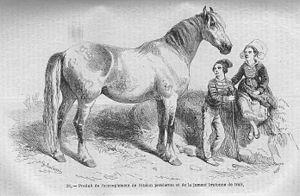
Cheval croisement percheron x bretonne
Le Breton est une race de chevaux de trait originaire de Bretagne. Issu de robustes petits chevaux locaux, son élevage s'organise dès la fin du XVIIᵉ siècle sous l'influence de très nombreux croisements. Apprécié des militaires comme des paysans pour son amble confortable, sa capacité de traction et sa polyvalence, le Breton connaît un grand succès à l'arrivée du XXᵉ siècle. Il quitte par trains et bateaux entiers sa Bretagne natale depuis Landivisiau. Il sert d'améliorateur pour d'autres races de chevaux de trait. En 1912, le stud-book de la race est officiellement créé pour rassembler ses deux types, le trait et le postier, avant d'être fermé aux apports de sang étrangers en 1951. S'il garde ses fonctions de cheval de trait plus longtemps que d'autres races françaises, les années 1970 marquent une forte réduction de l'élevage. La réorientation de celui-ci vers la production de viande à destination de l'Italie survient vers 1980. Avec l'essor de l'équitation de loisir dans les années 1990, le Breton retrouve ses anciennes fonctions de cheval d'attelage.